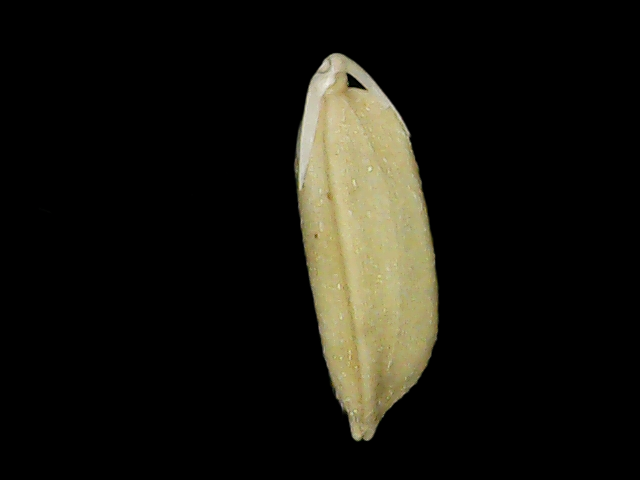
Rice variety: Br23